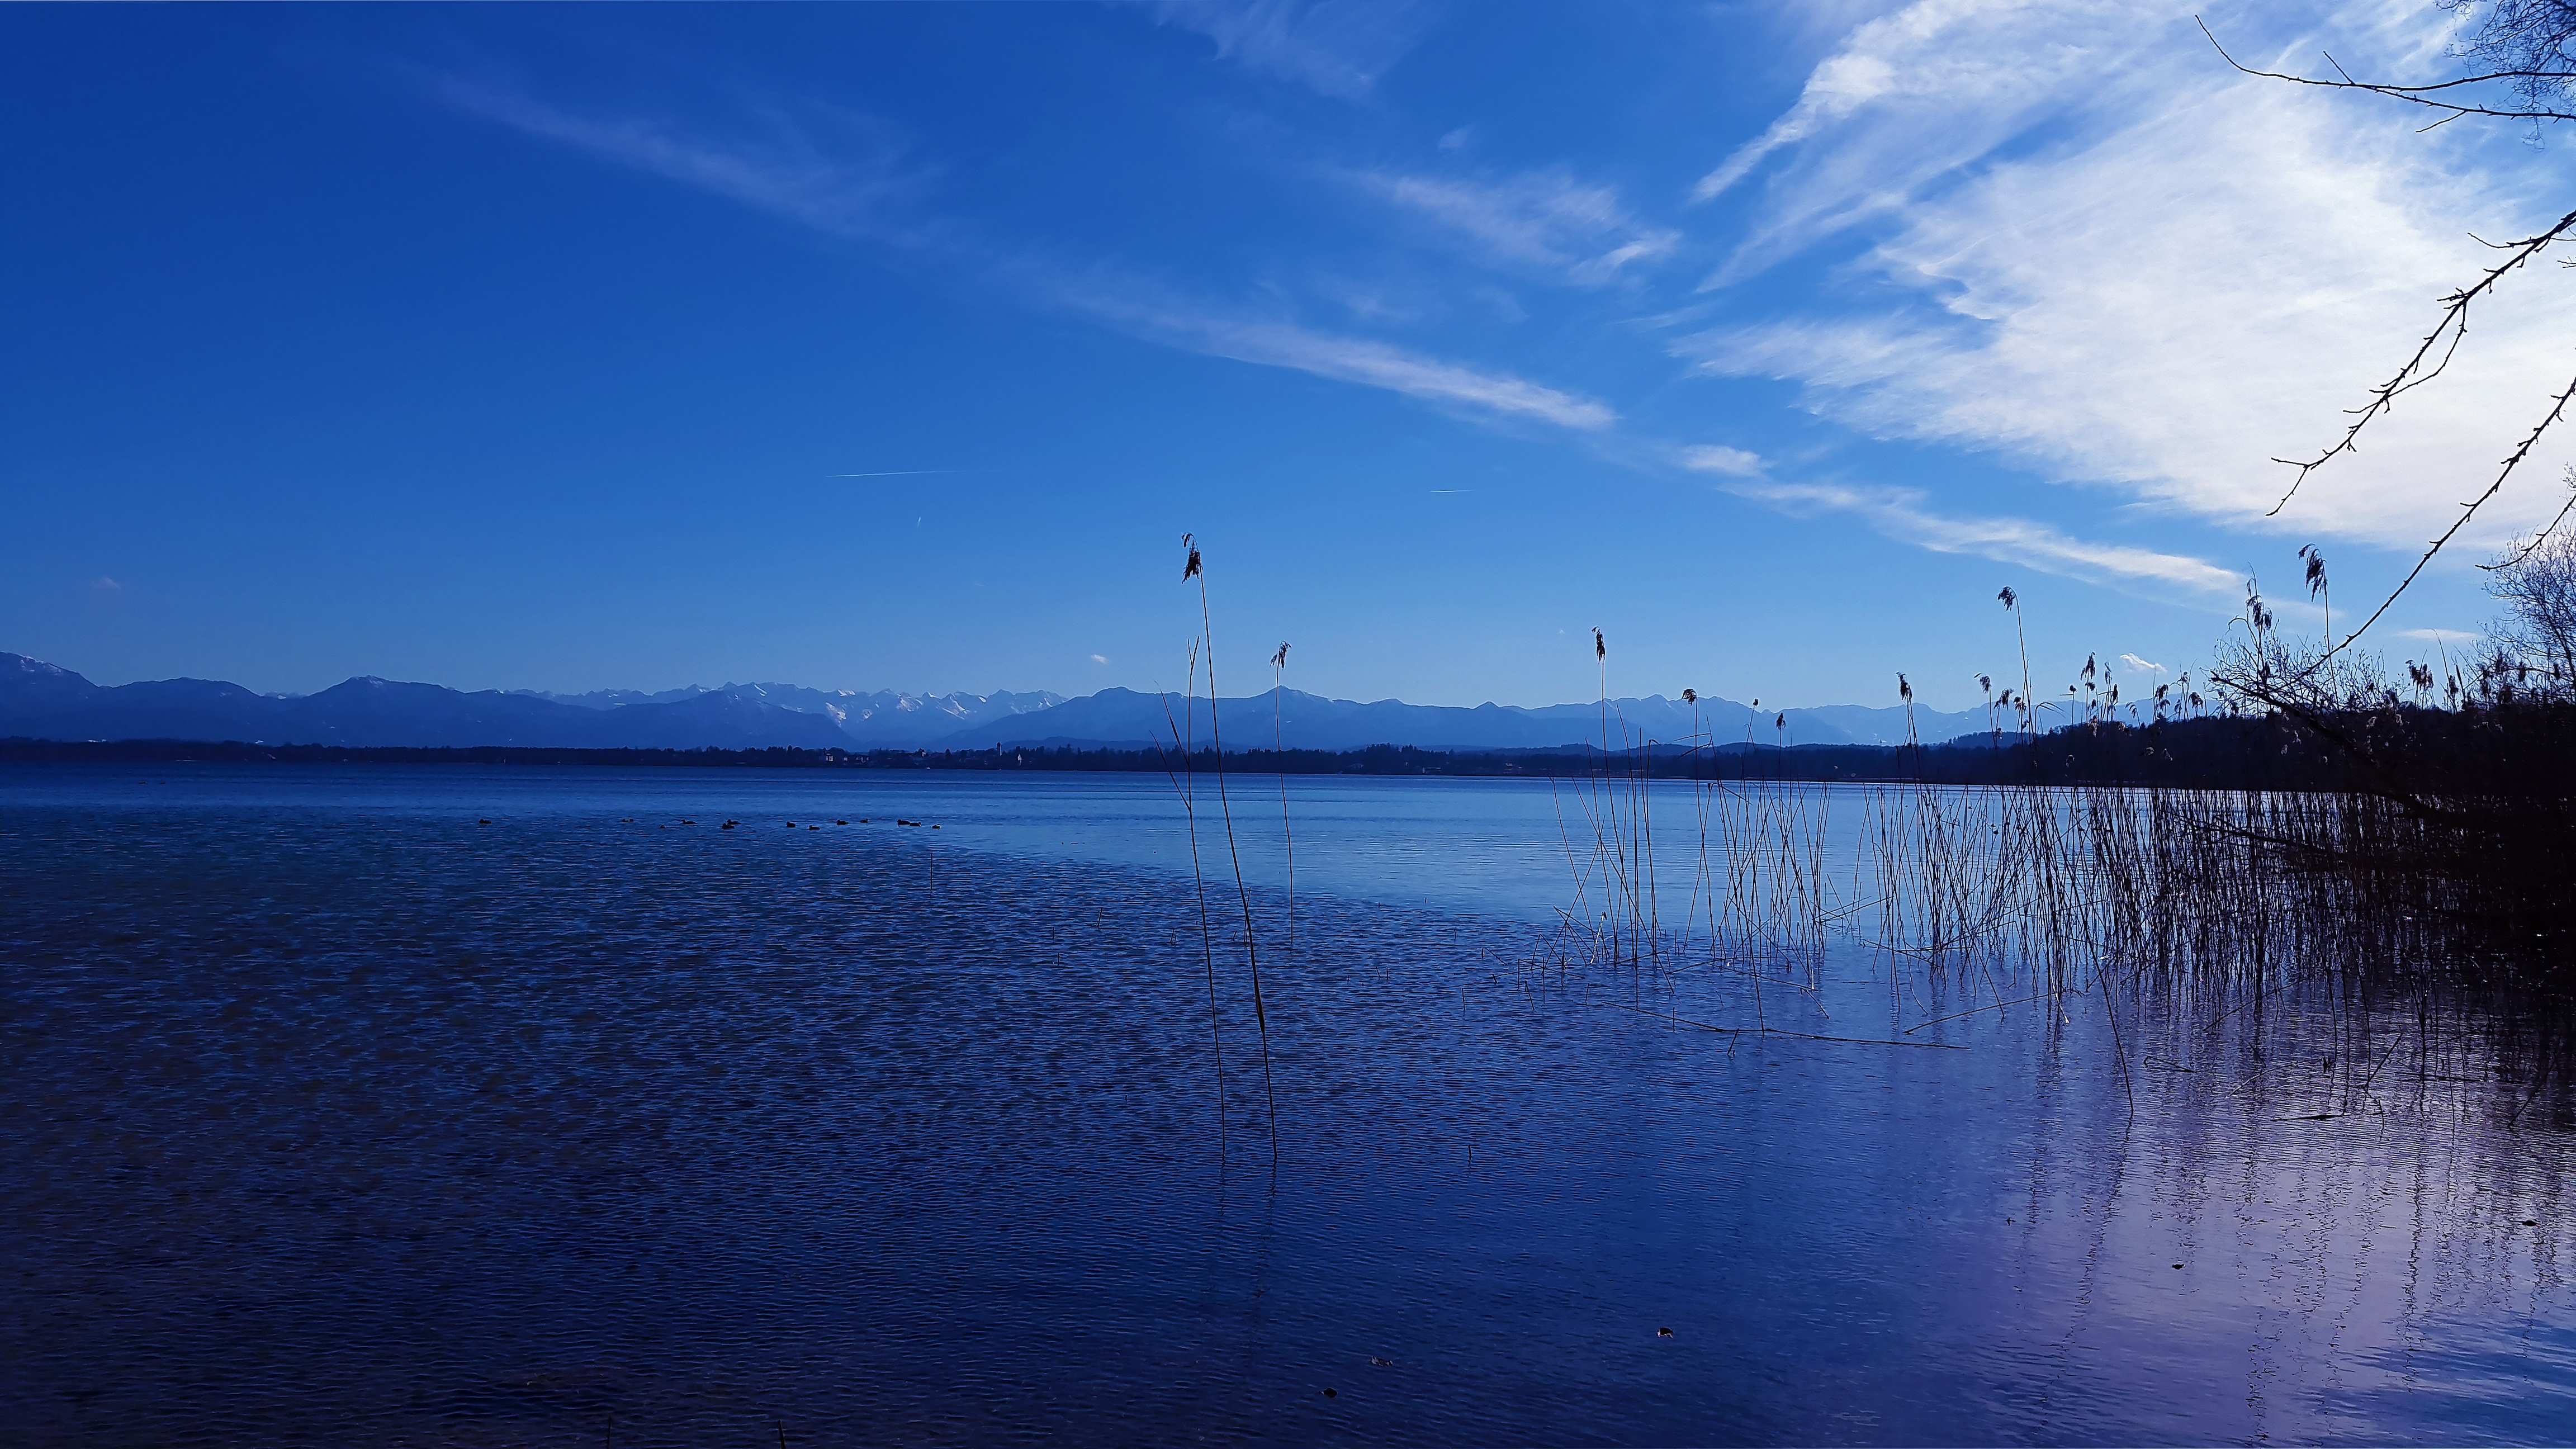
lake, sky, water, blue, clouds, landscape, nature, day, cumulus clouds, water background, mood, covered sky, sun, tree, starnberger see, mirroring, idyll, mountains, lonely, view, alone, loneliness, alpine, hiking, rest, recovery, break, idyllic, outlook